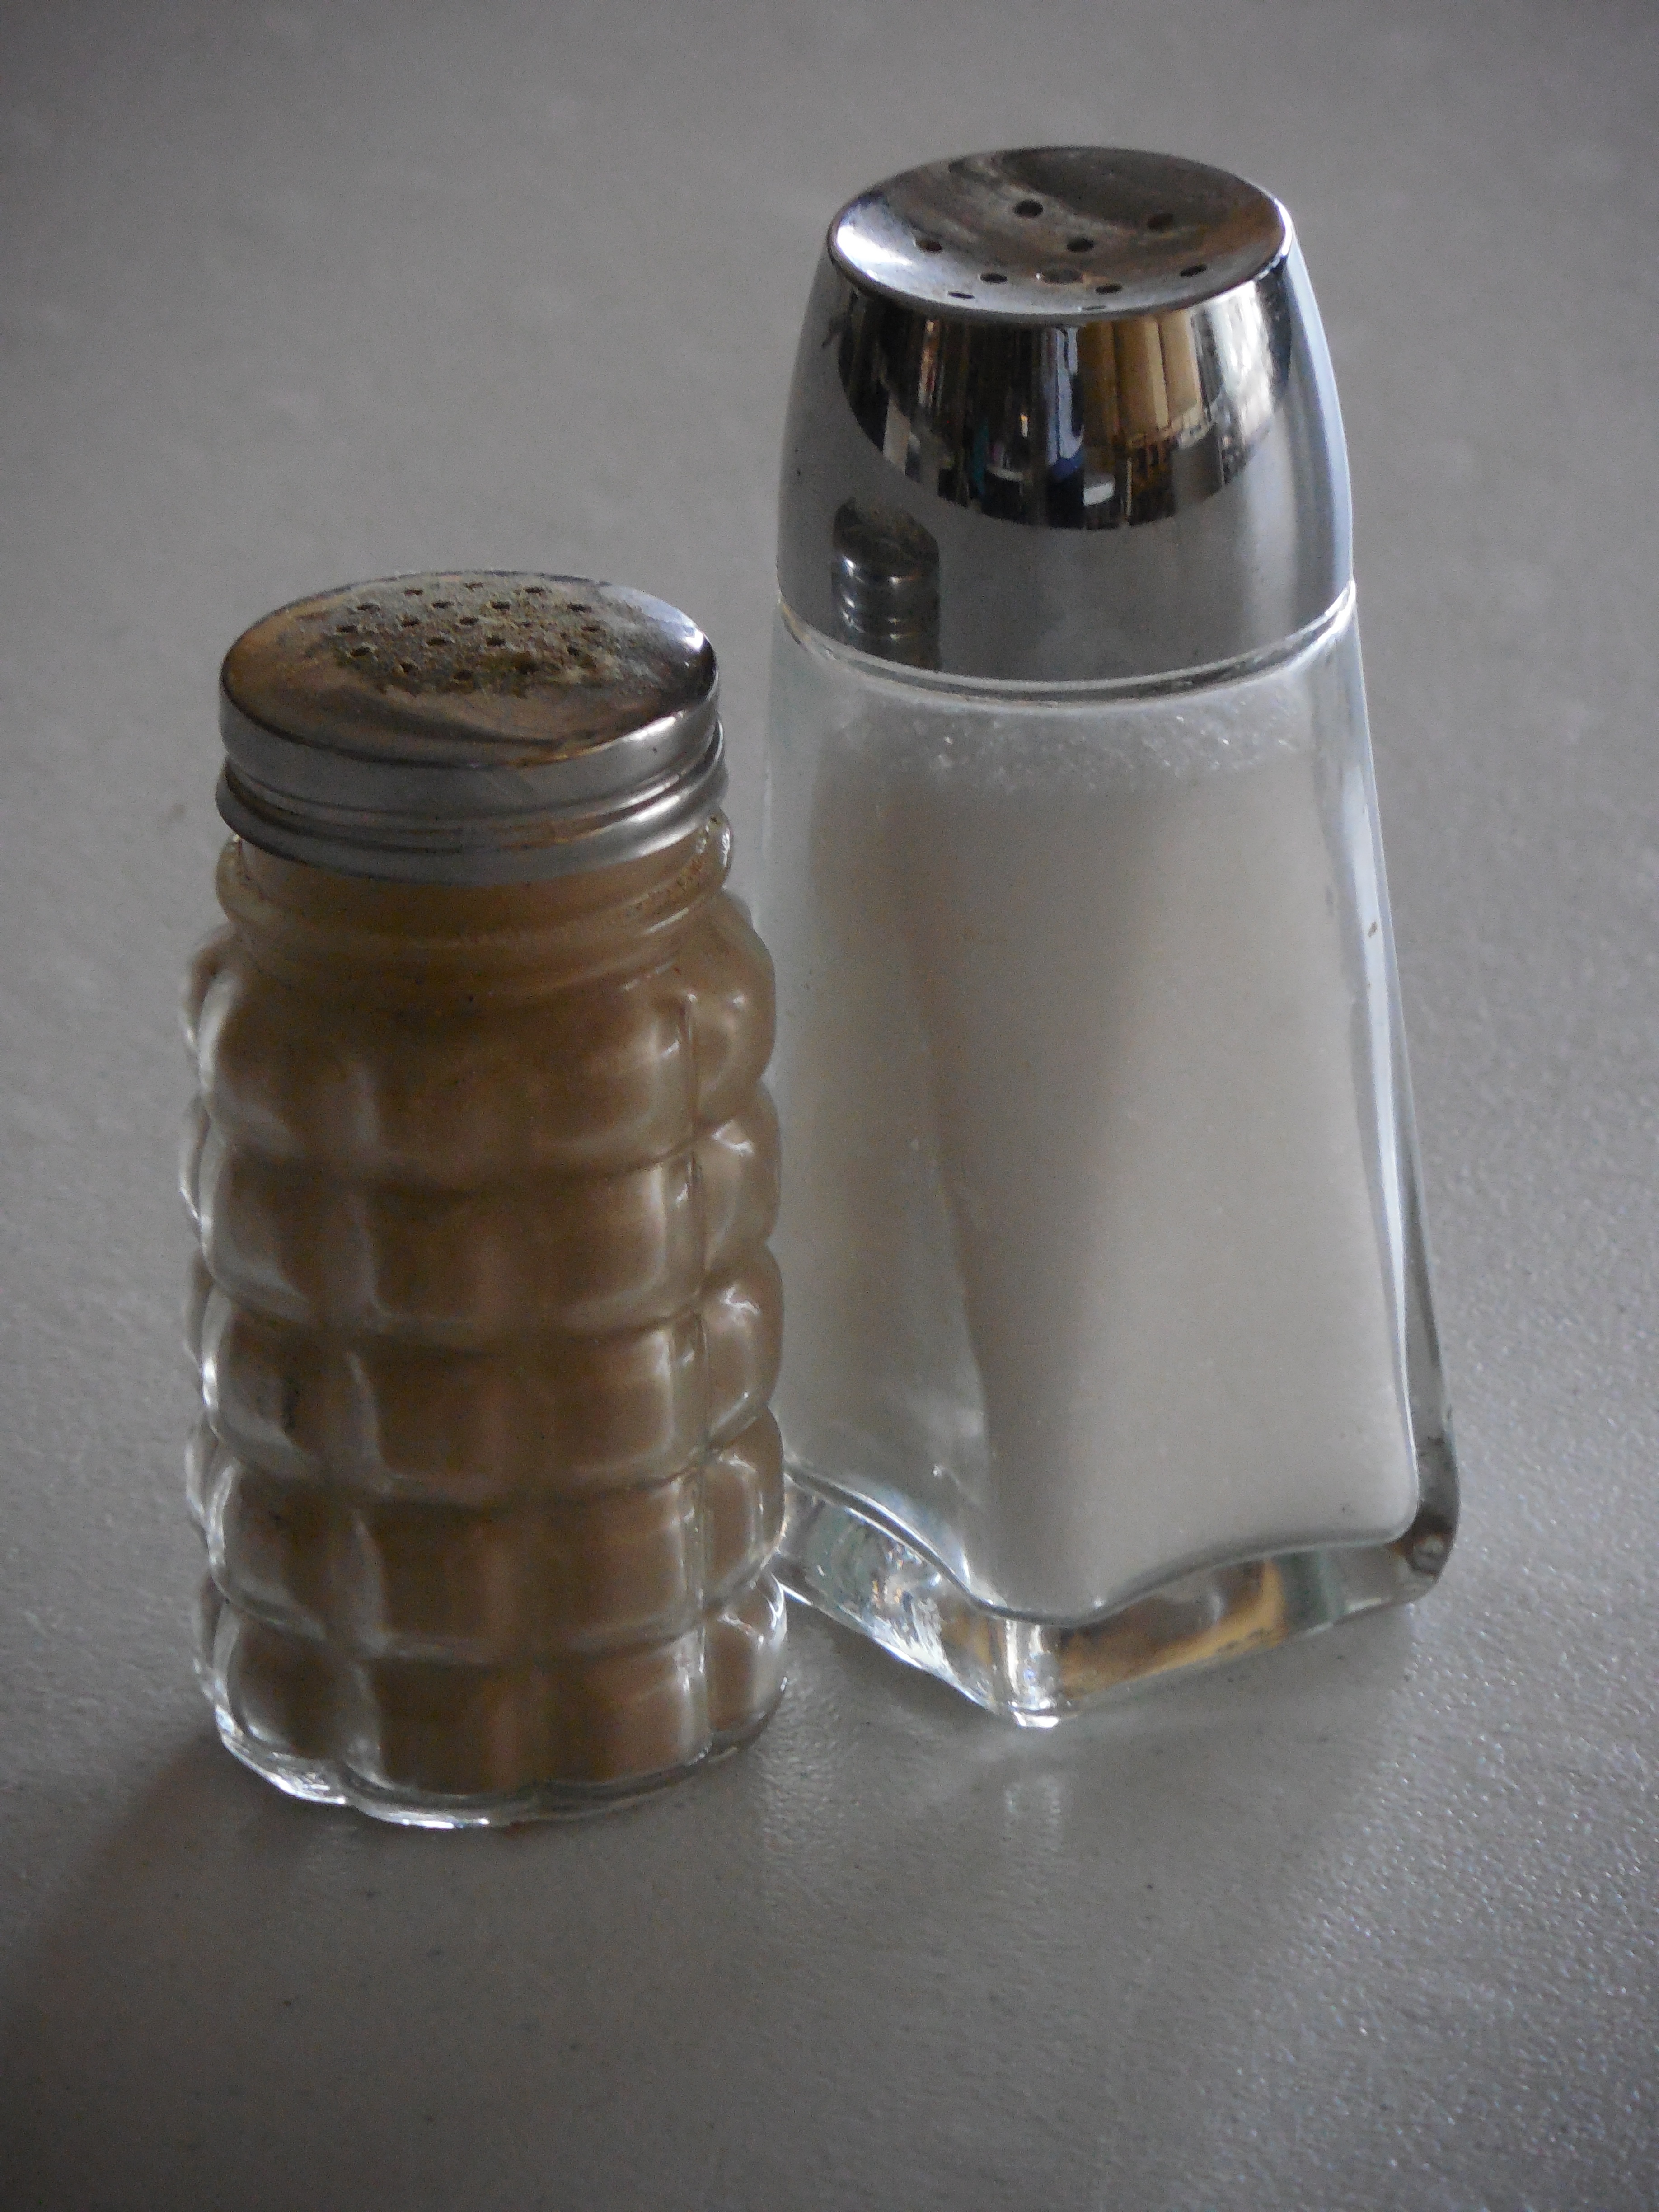
table, white, dish, meal, food, pepper, spice, ingredient, salt, bottle, black, gourmet, healthy, lunch, cuisine, delicious, tableware, preparation, glass bottle, product, condiment, dinner, tasty, diet, traditional, sodium, prepared, drinkware